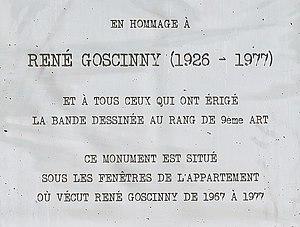
Inscription sur le socle de la statue de René Goscinny, dans le jardin de la gare de Boulainvilliers, le long de la rue de Boulainvilliers (Paris, 16e).
René Goscinny, né le 14 août 1926 à Paris où il est mort le 5 novembre 1977, est un scénariste de bande dessinée, journaliste, écrivain et humoriste français, également producteur, réalisateur et scénariste de films.